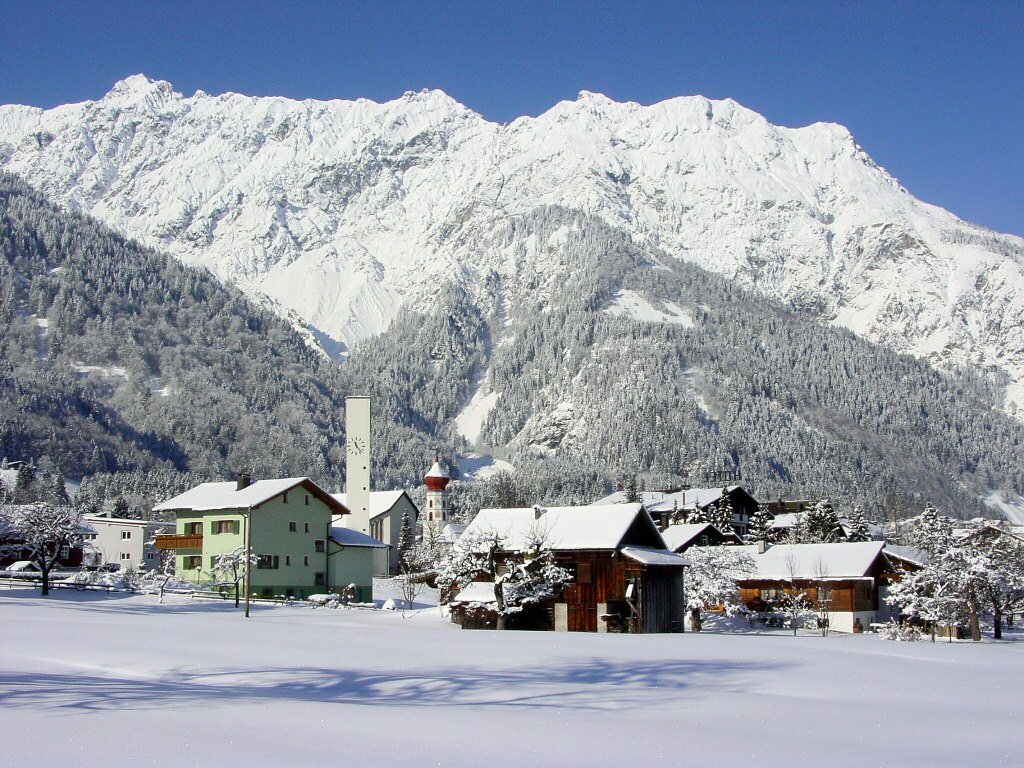
mountain, snow, winter, mountain range, weather, snowy, season, resort, alps, wintry, piste, bergdorf, mountainous landforms, geological phenomenon